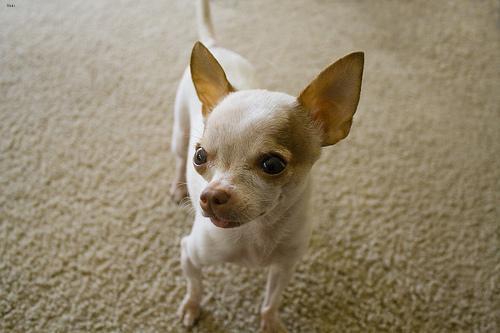
chihuahua